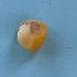
Maize quality: Bad